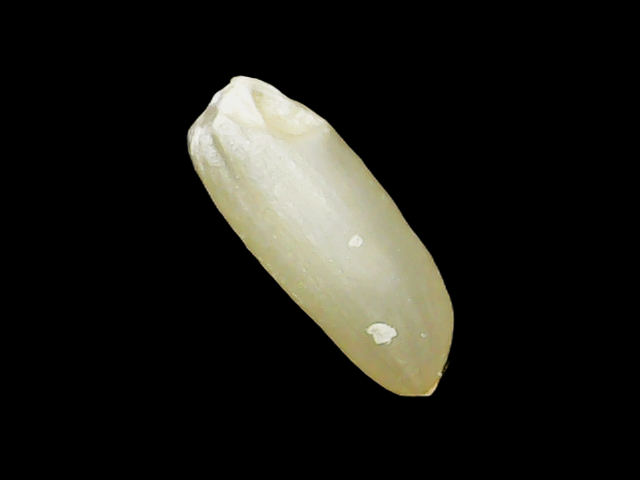
Rice variety: Binadhan12